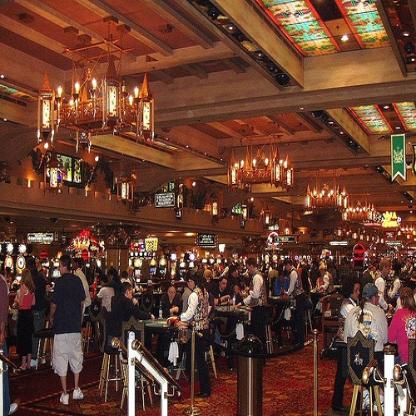
Scene: Indoor